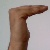
The image shows a hand gesture representing a space in Indian Sign Language.